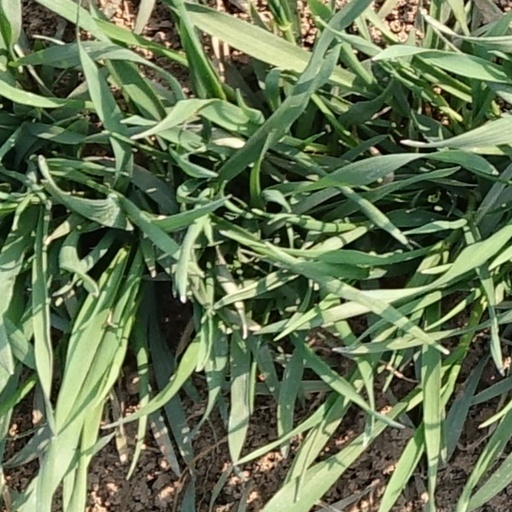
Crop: wheat